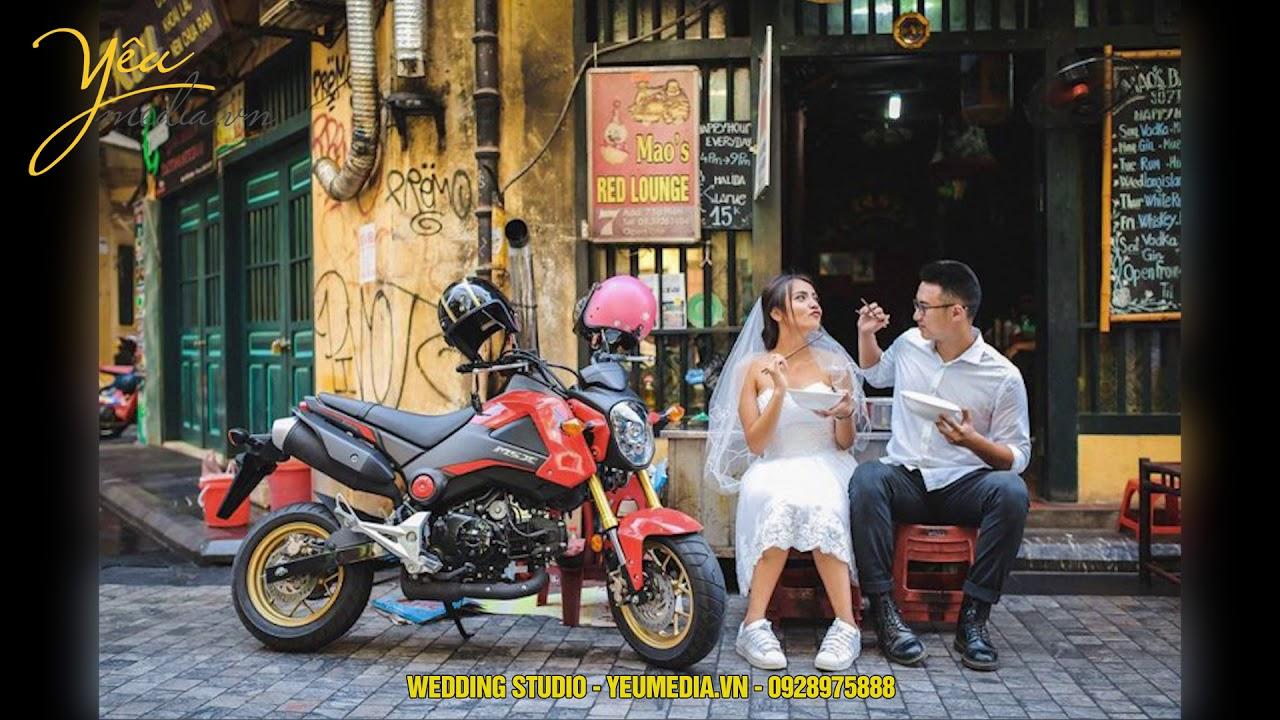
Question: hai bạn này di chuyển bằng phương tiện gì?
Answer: bằng chiếc xe máy